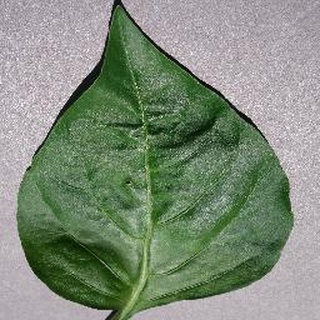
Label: healthy_bell_pepper